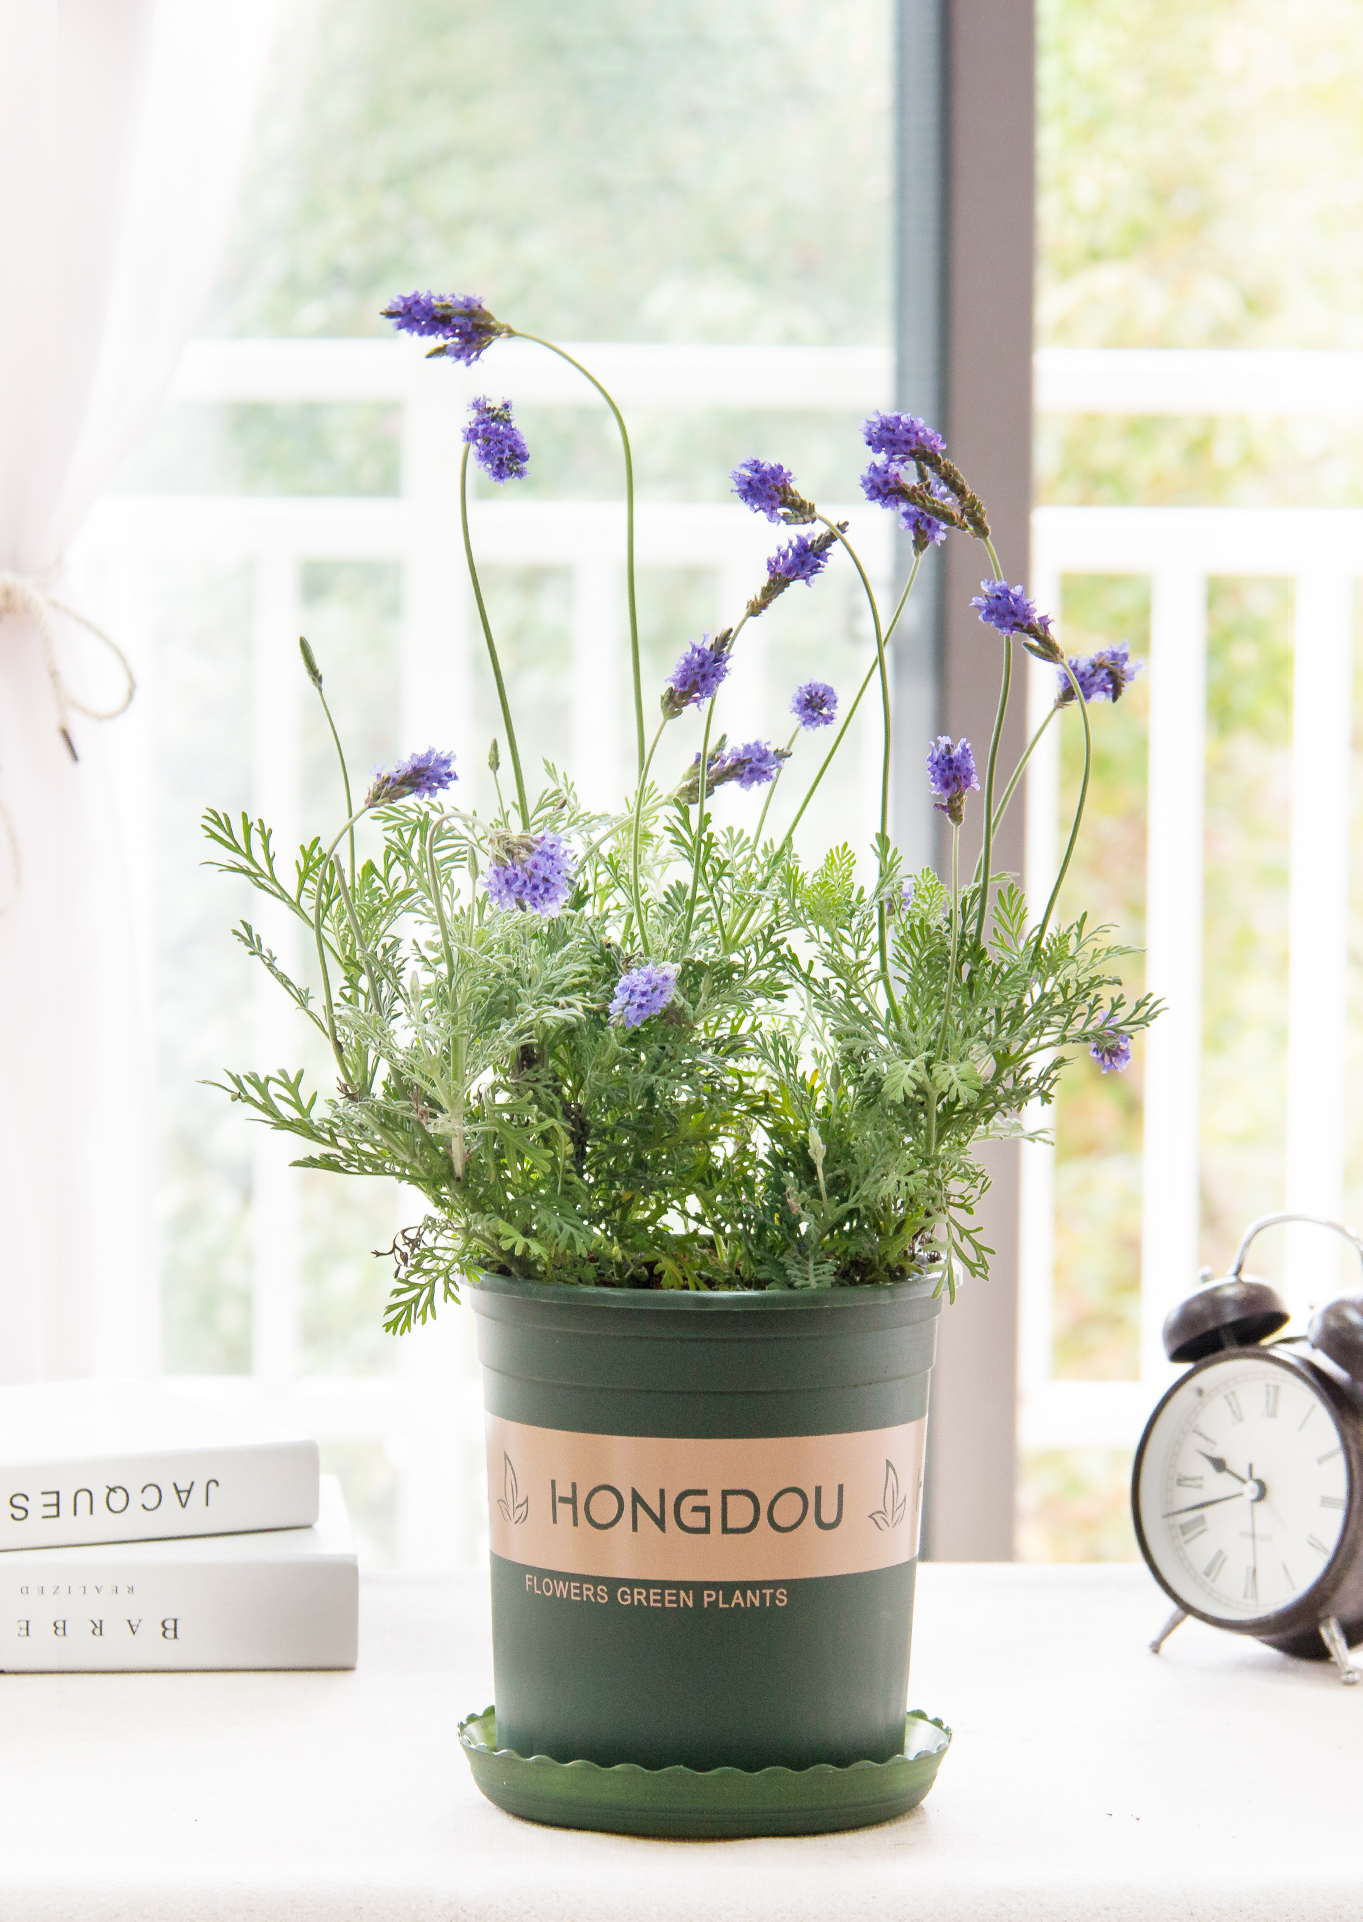
lavender, flower, flowerpot, plant, purple, mason jar, cut flowers, bouquet, wildflower, flowering plant, houseplant, bellflower, bellflower family, delphinium, herb, window, verbena